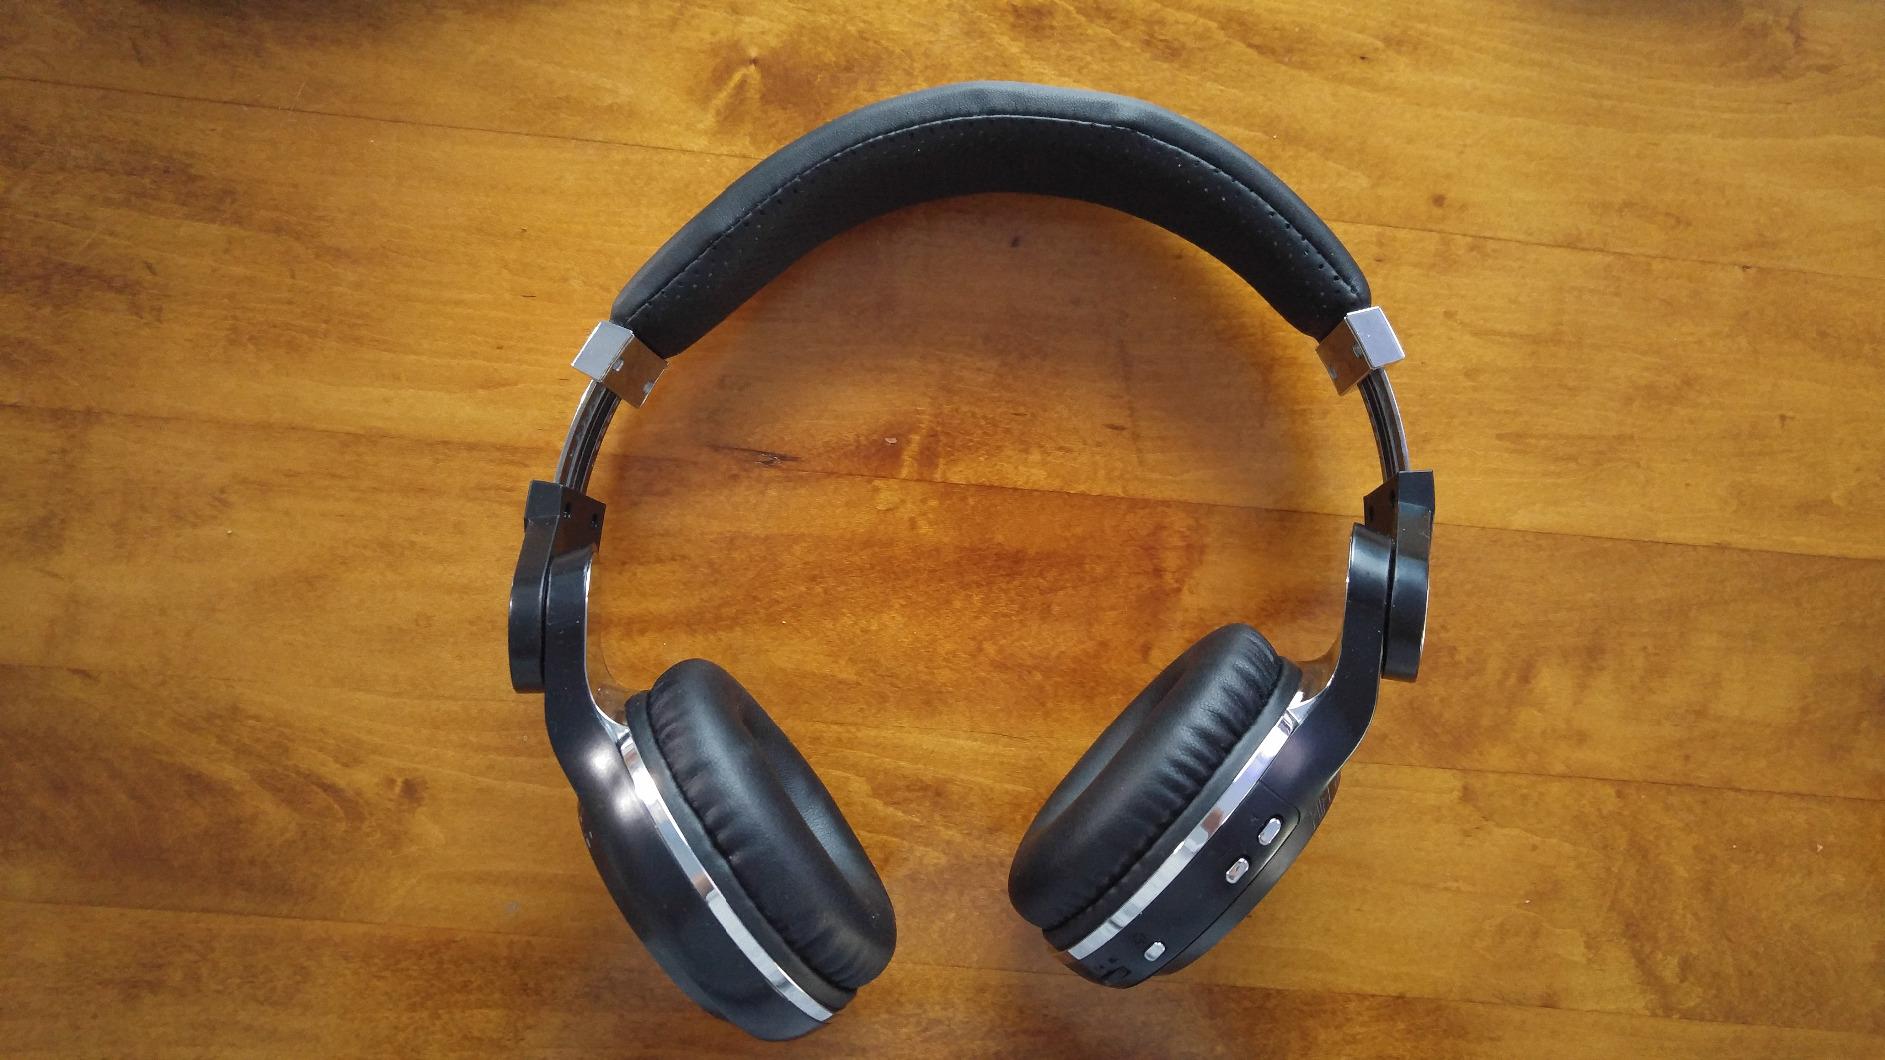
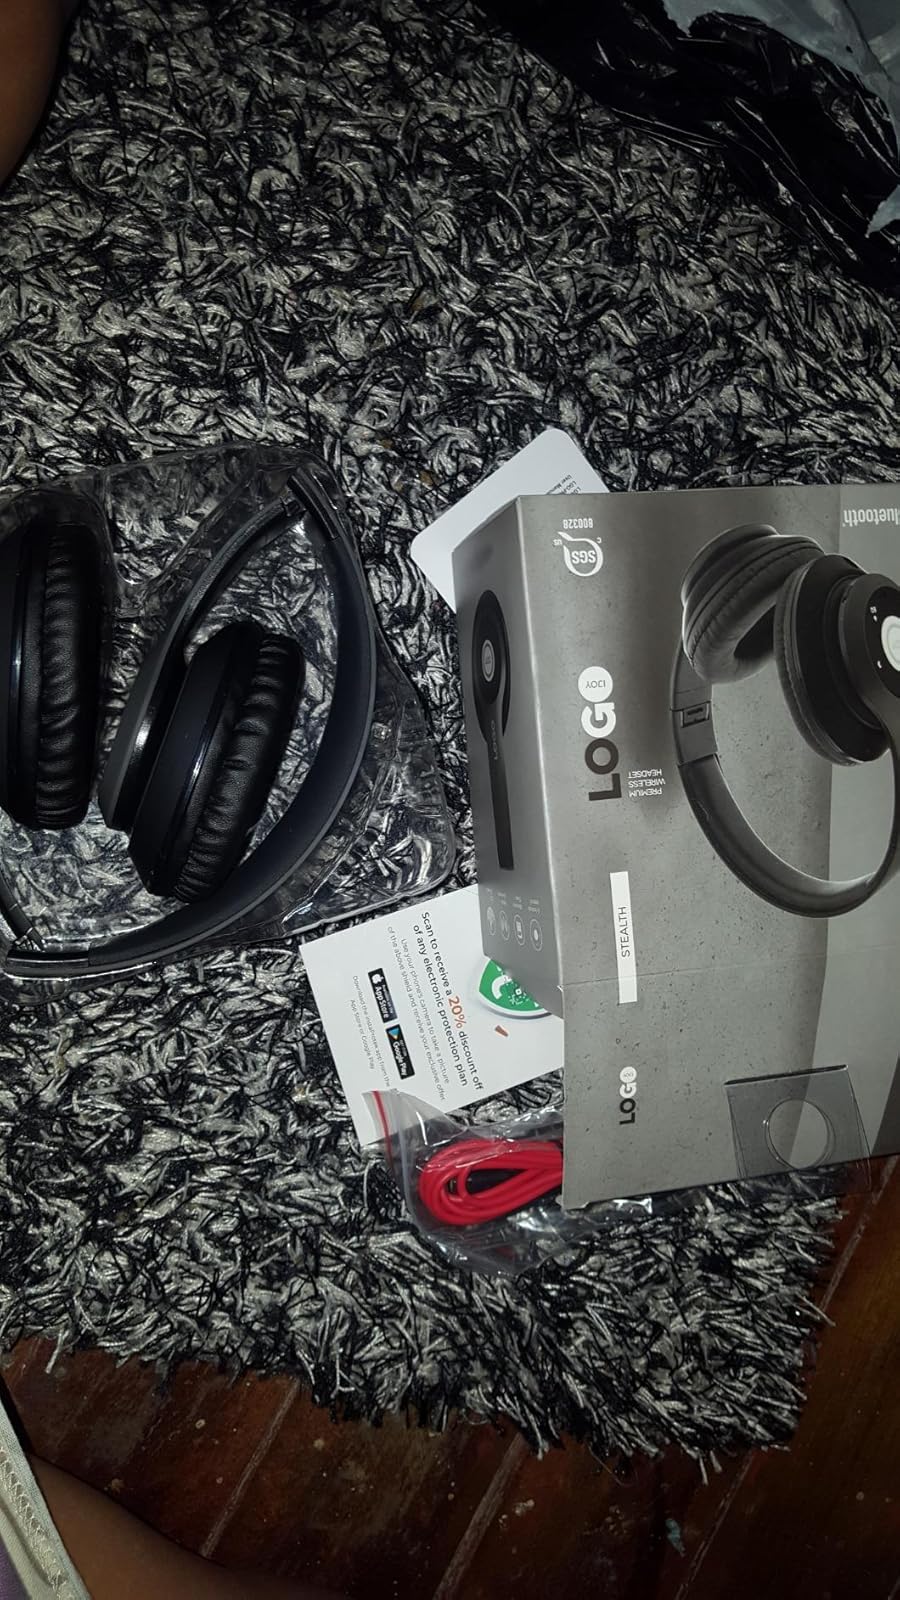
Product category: headphones
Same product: no